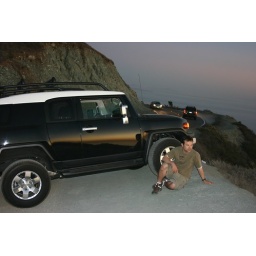
We pulled the car over to watch the sunset over the pacific ocean on this cliff